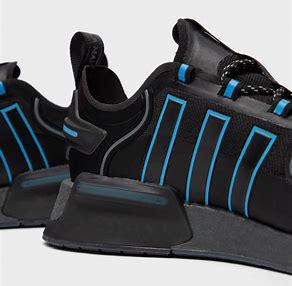
Brand: Adidas
Model: NMD_V3